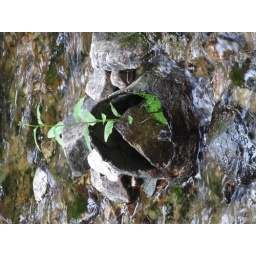
This stump has a rock and a small plant inside of it, and the stump itself is in the middle of a stream. Weird.